Seventy-seventh session of the United Nations General Assembly

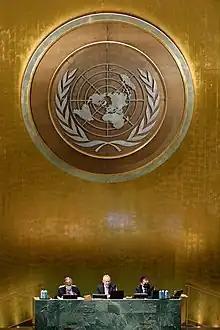

The Seventy-seventh session of the United Nations General Assembly was the session of the United Nations General Assembly which opened on 13 September 2022, and closed on 5 September 2023. The President of the UN General Assembly was from Eastern European Group.